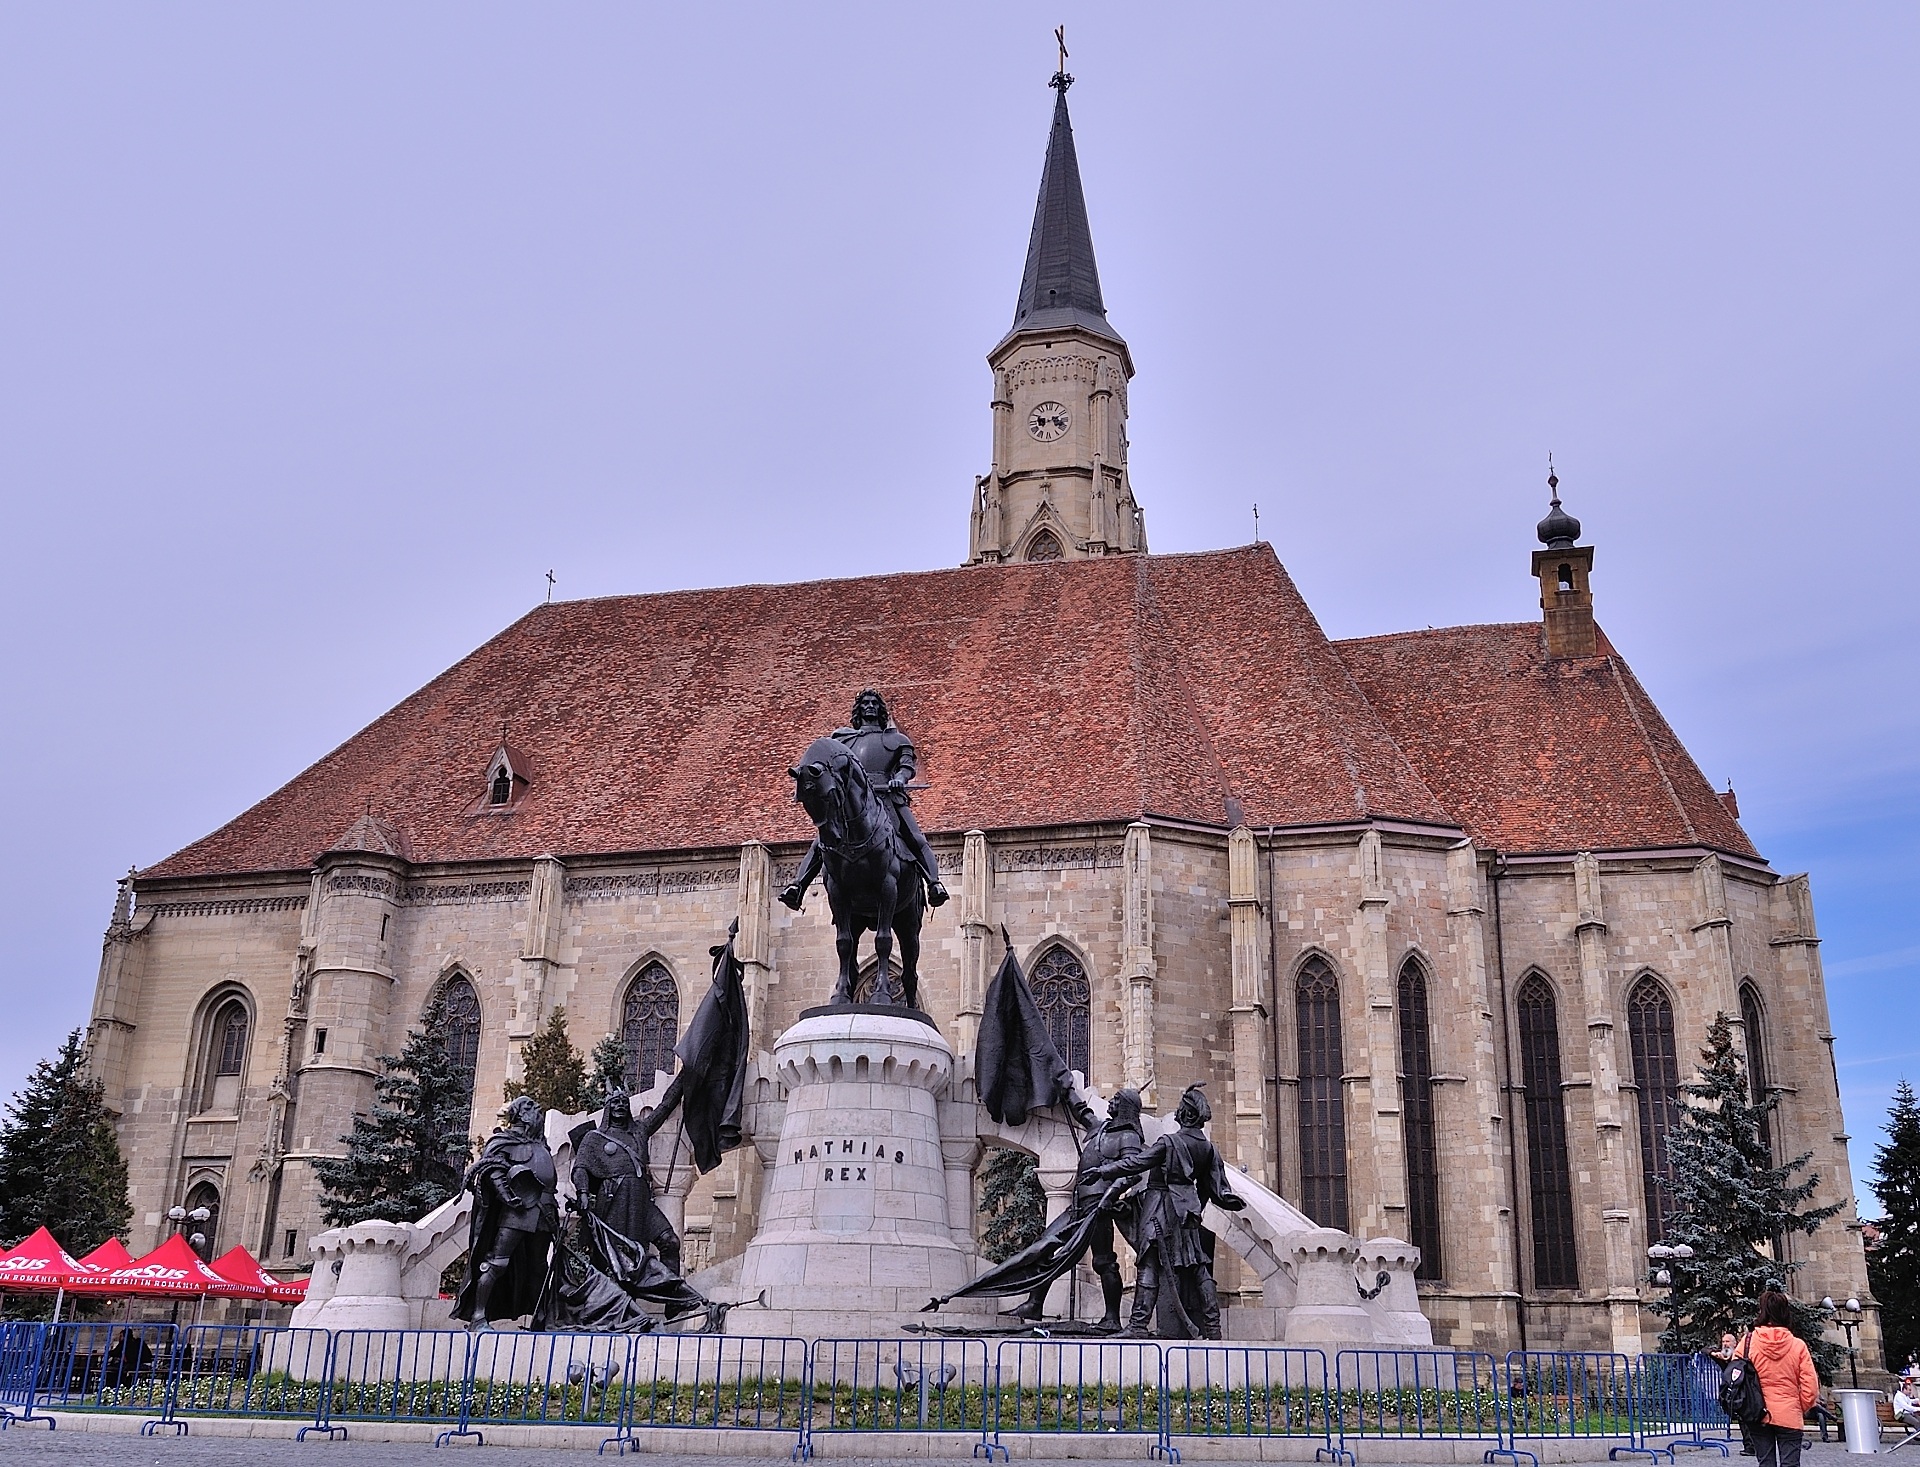
architecture, building, old, monument, statue, religion, landmark, church, cathedral, attraction, place of worship, sculpture, religious, spire, culture, heritage, historical, basilica, romania, cluj napoca, mathias rex square